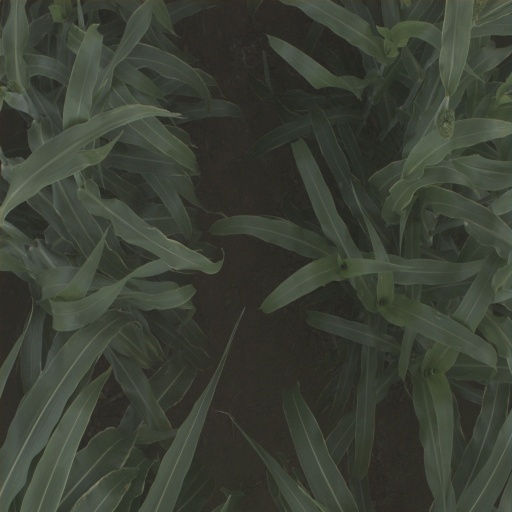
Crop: sorghum